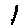
Label: 1